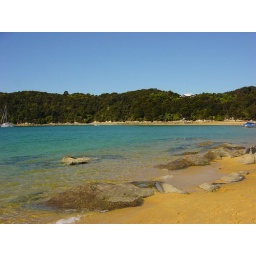
beach in the able tasmin that we took a boat to